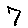
Label: 7